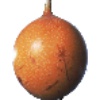
Label: Granadilla 1